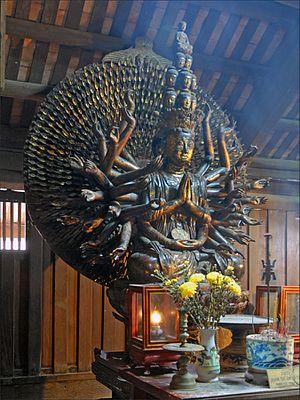
Le bouddhisme au Viêt Nam est principalement de la tradition du Mahayana. Il s'est installé au Viêt Nam dès le IIIᵉ ou IIᵉ siècle avant notre ère, provenant de l'Asie du Sud ou de la Chine dans le Iᵉʳ ou IIᵉ siècle de notre ère. Le bouddhisme vietnamien a eu une relation syncrétique avec certains éléments du Taoïsme, de la religion traditionnelle chinoise et de la religion populaire vietnamienne. En 2014, il concernait 12,2 % de la population dans l'ensemble de ses obédiences ou 13,6 % si l'on y intègre Hòa Hảo.